Human penis size

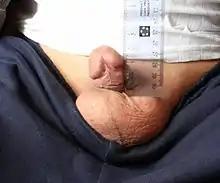
Measuring erect micropenis

An adult penis with an erect length of 2.5 SD below the average but otherwise formed normally is referred to in a medical context as having the micropenis condition. The condition affects 0.6% of men. Some of the identifiable causes are deficiency of pituitary growth hormone or gonadotropins, mild degrees of androgen insensitivity, a variety of genetic syndromes and variations in certain homeobox genes. Some types of micropenis can be addressed with growth hormone or testosterone treatment in early childhood. Operations are also available to increase penis size in cases of micropenis in adults.